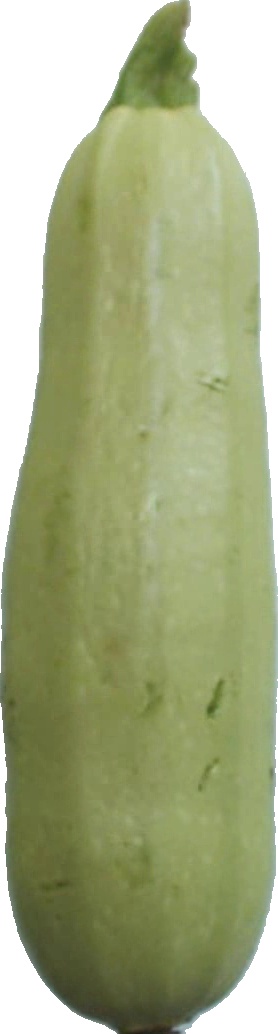
Label: zucchini_1